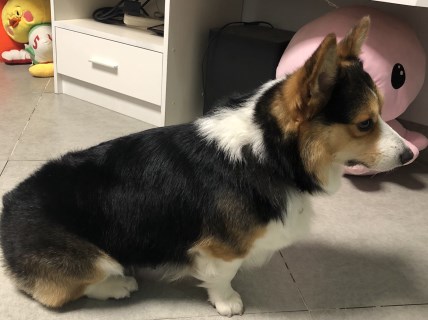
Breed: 2909-n000116-Cardigan